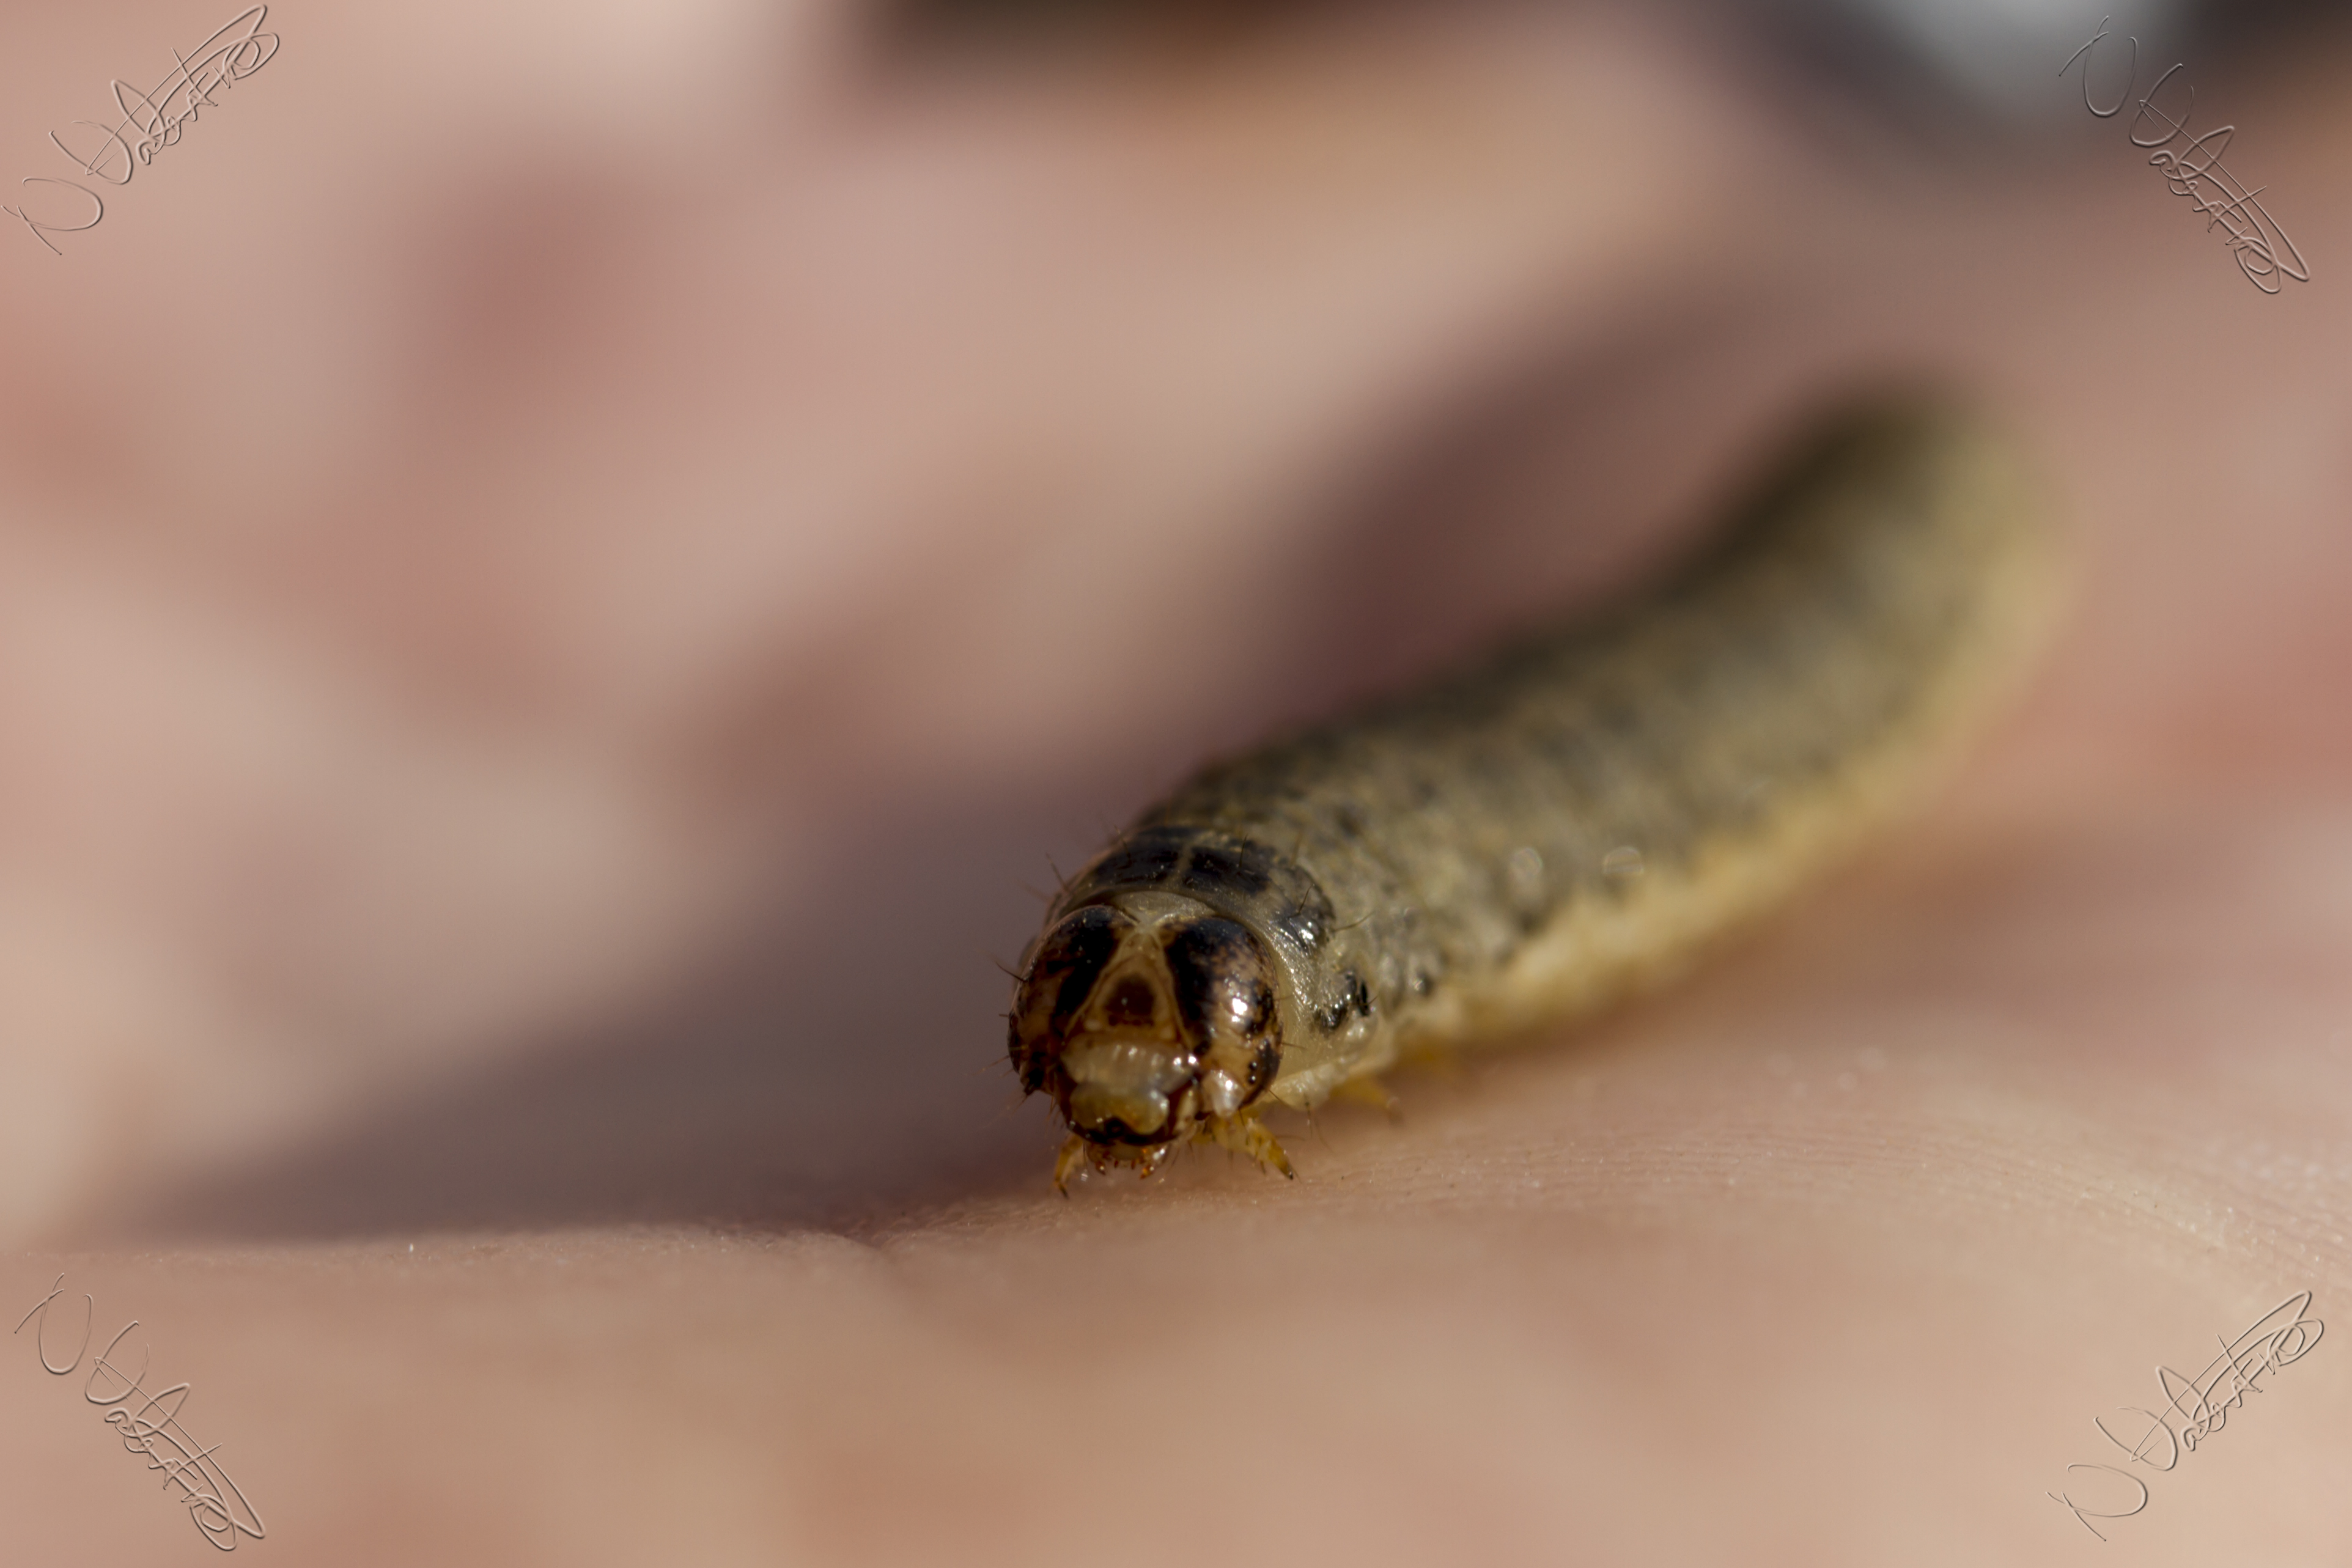
hand, photography, insect, macro, garden, fauna, invertebrate, close up, outdoors, uk, nikkvalentine, peterborough, larva, macro photography